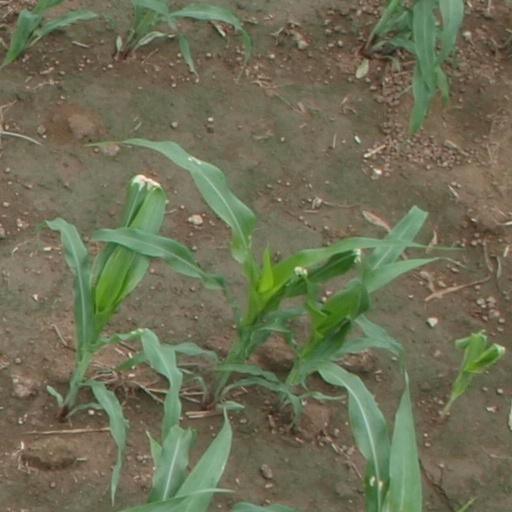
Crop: maize; corn